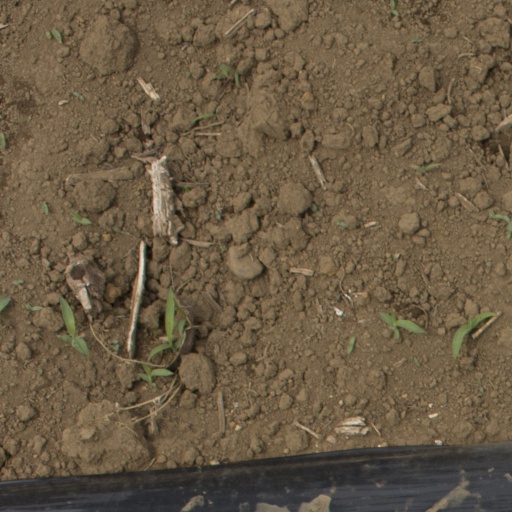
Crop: Jerusalem artichoke